A Taste of Honey (film)

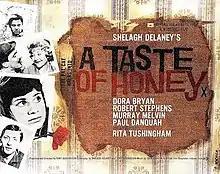
UK release window card

A Taste of Honey is a 1961 British New Wave drama film directed by Tony Richardson and starring Rita Tushingham, Dora Bryan, Robert Stephens and Murray Melvin. It is an adaptation of the 1958 play of the same name by Shelagh Delaney. Delaney wrote the screenplay with Richardson, who had directed the original Broadway production of the play in 1960. As with the play, the film is an exemplar of a social realist genre of British media known as kitchen sink realism.